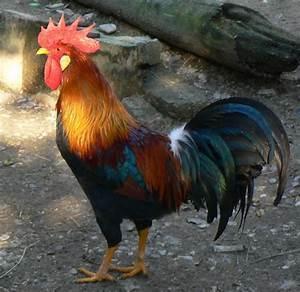
chicken